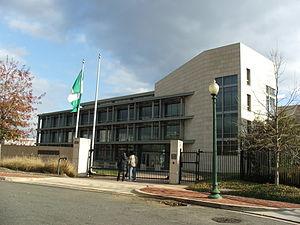
Ceci est une liste des représentations diplomatiques du Nigeria. Le Nigeria, pays africain le plus peuplé, dispose d'un réseau de missions diplomatiques assez important. Le pays a une influence significative en Afrique et dans divers forums multilatéraux, notamment l'Organisation de la coopération islamique, l'OPEP, le Commonwealth et l'Union africaine.